Survivor Series (2021)

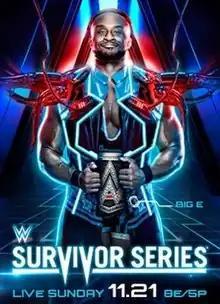
Promotional poster featuring Big E

The 2021 Survivor Series was a professional wrestling event produced by WWE. It was the 35th annual Survivor Series and took place on November 21, 2021, at the Barclays Center in Brooklyn, New York. The event aired via pay-per-view (PPV) and livestreaming, marking the first Survivor Series to livestream on Peacock, and featured wrestlers from the promotion's Raw and SmackDown brand divisions. The theme of the event was brand supremacy and featured wrestlers from the two brands against each other; this was the final Survivor Series to carry the brand supremacy theme as well as the traditional Survivor Series matches. It was also the last major WWE PPV and livestreaming event to carry the term "pay-per-view" as WWE began to use the term "premium live event" for these major events beginning with Day 1 the following month.